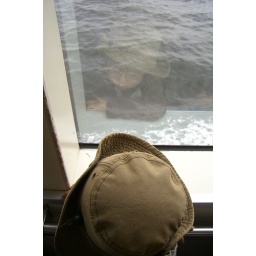
My son is reflected in the glass window.